Louis St. Laurent

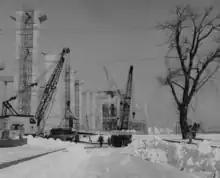
The construction of the St. Lawrence Seaway in 1959

It took taxation surpluses no longer needed by the wartime military and paying back in full Canada's debts accrued during the World Wars and the Great Depression. With remaining revenues, St. Laurent oversaw the expansion of Canada's social programs, including the gradual expansion of social welfare programs such as family allowances, old age pensions, government funding of university and post-secondary education and an early form of Medicare termed "Hospital Insurance" at the time. This scheme laid the groundwork for Tommy Douglas' healthcare system in Saskatchewan, and Pearson's nationwide universal healthcare in the late 1960s. Under this legislation, the federal government paid around 50% of the cost of provincial health plans to cover "a basic range of inpatient services in acute, convalescent, and chronic hospital care." The condition for the cost-sharing agreements was that all citizens were to be entitled to these benefits, and by March 1963, 98.8% of Canadians were covered by "Hospital Insurance". According to historian Katherine Boothe, however, St. Laurent did not regard government health insurance to be a "good policy idea", instead favouring the expansion of voluntary insurance through existing plans. In 1951, for instance, St. Laurent spoke in support of the medical profession assuming "the administration and responsibility for, a scheme that would provide prepaid medical attendance to any Canadian who needed it".